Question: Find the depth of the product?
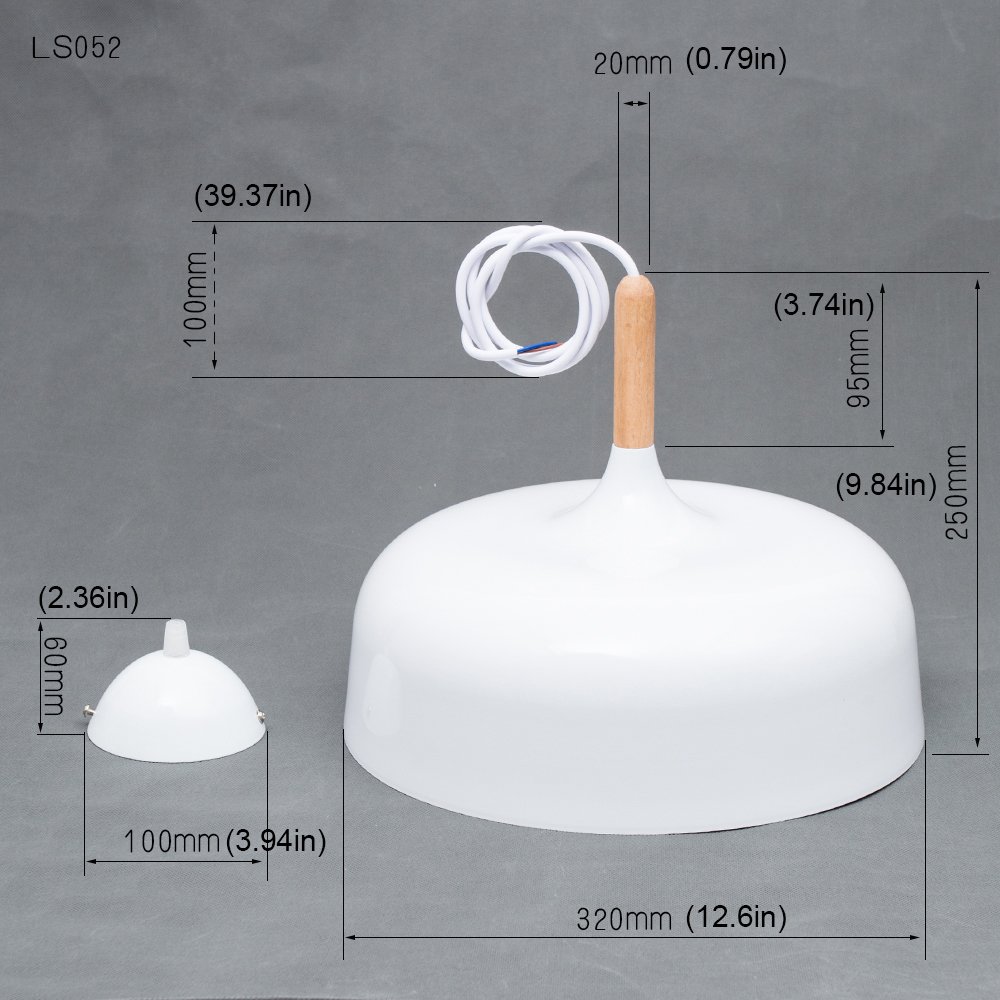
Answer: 12.6 inch